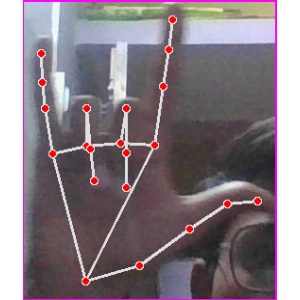
अक्षर: व